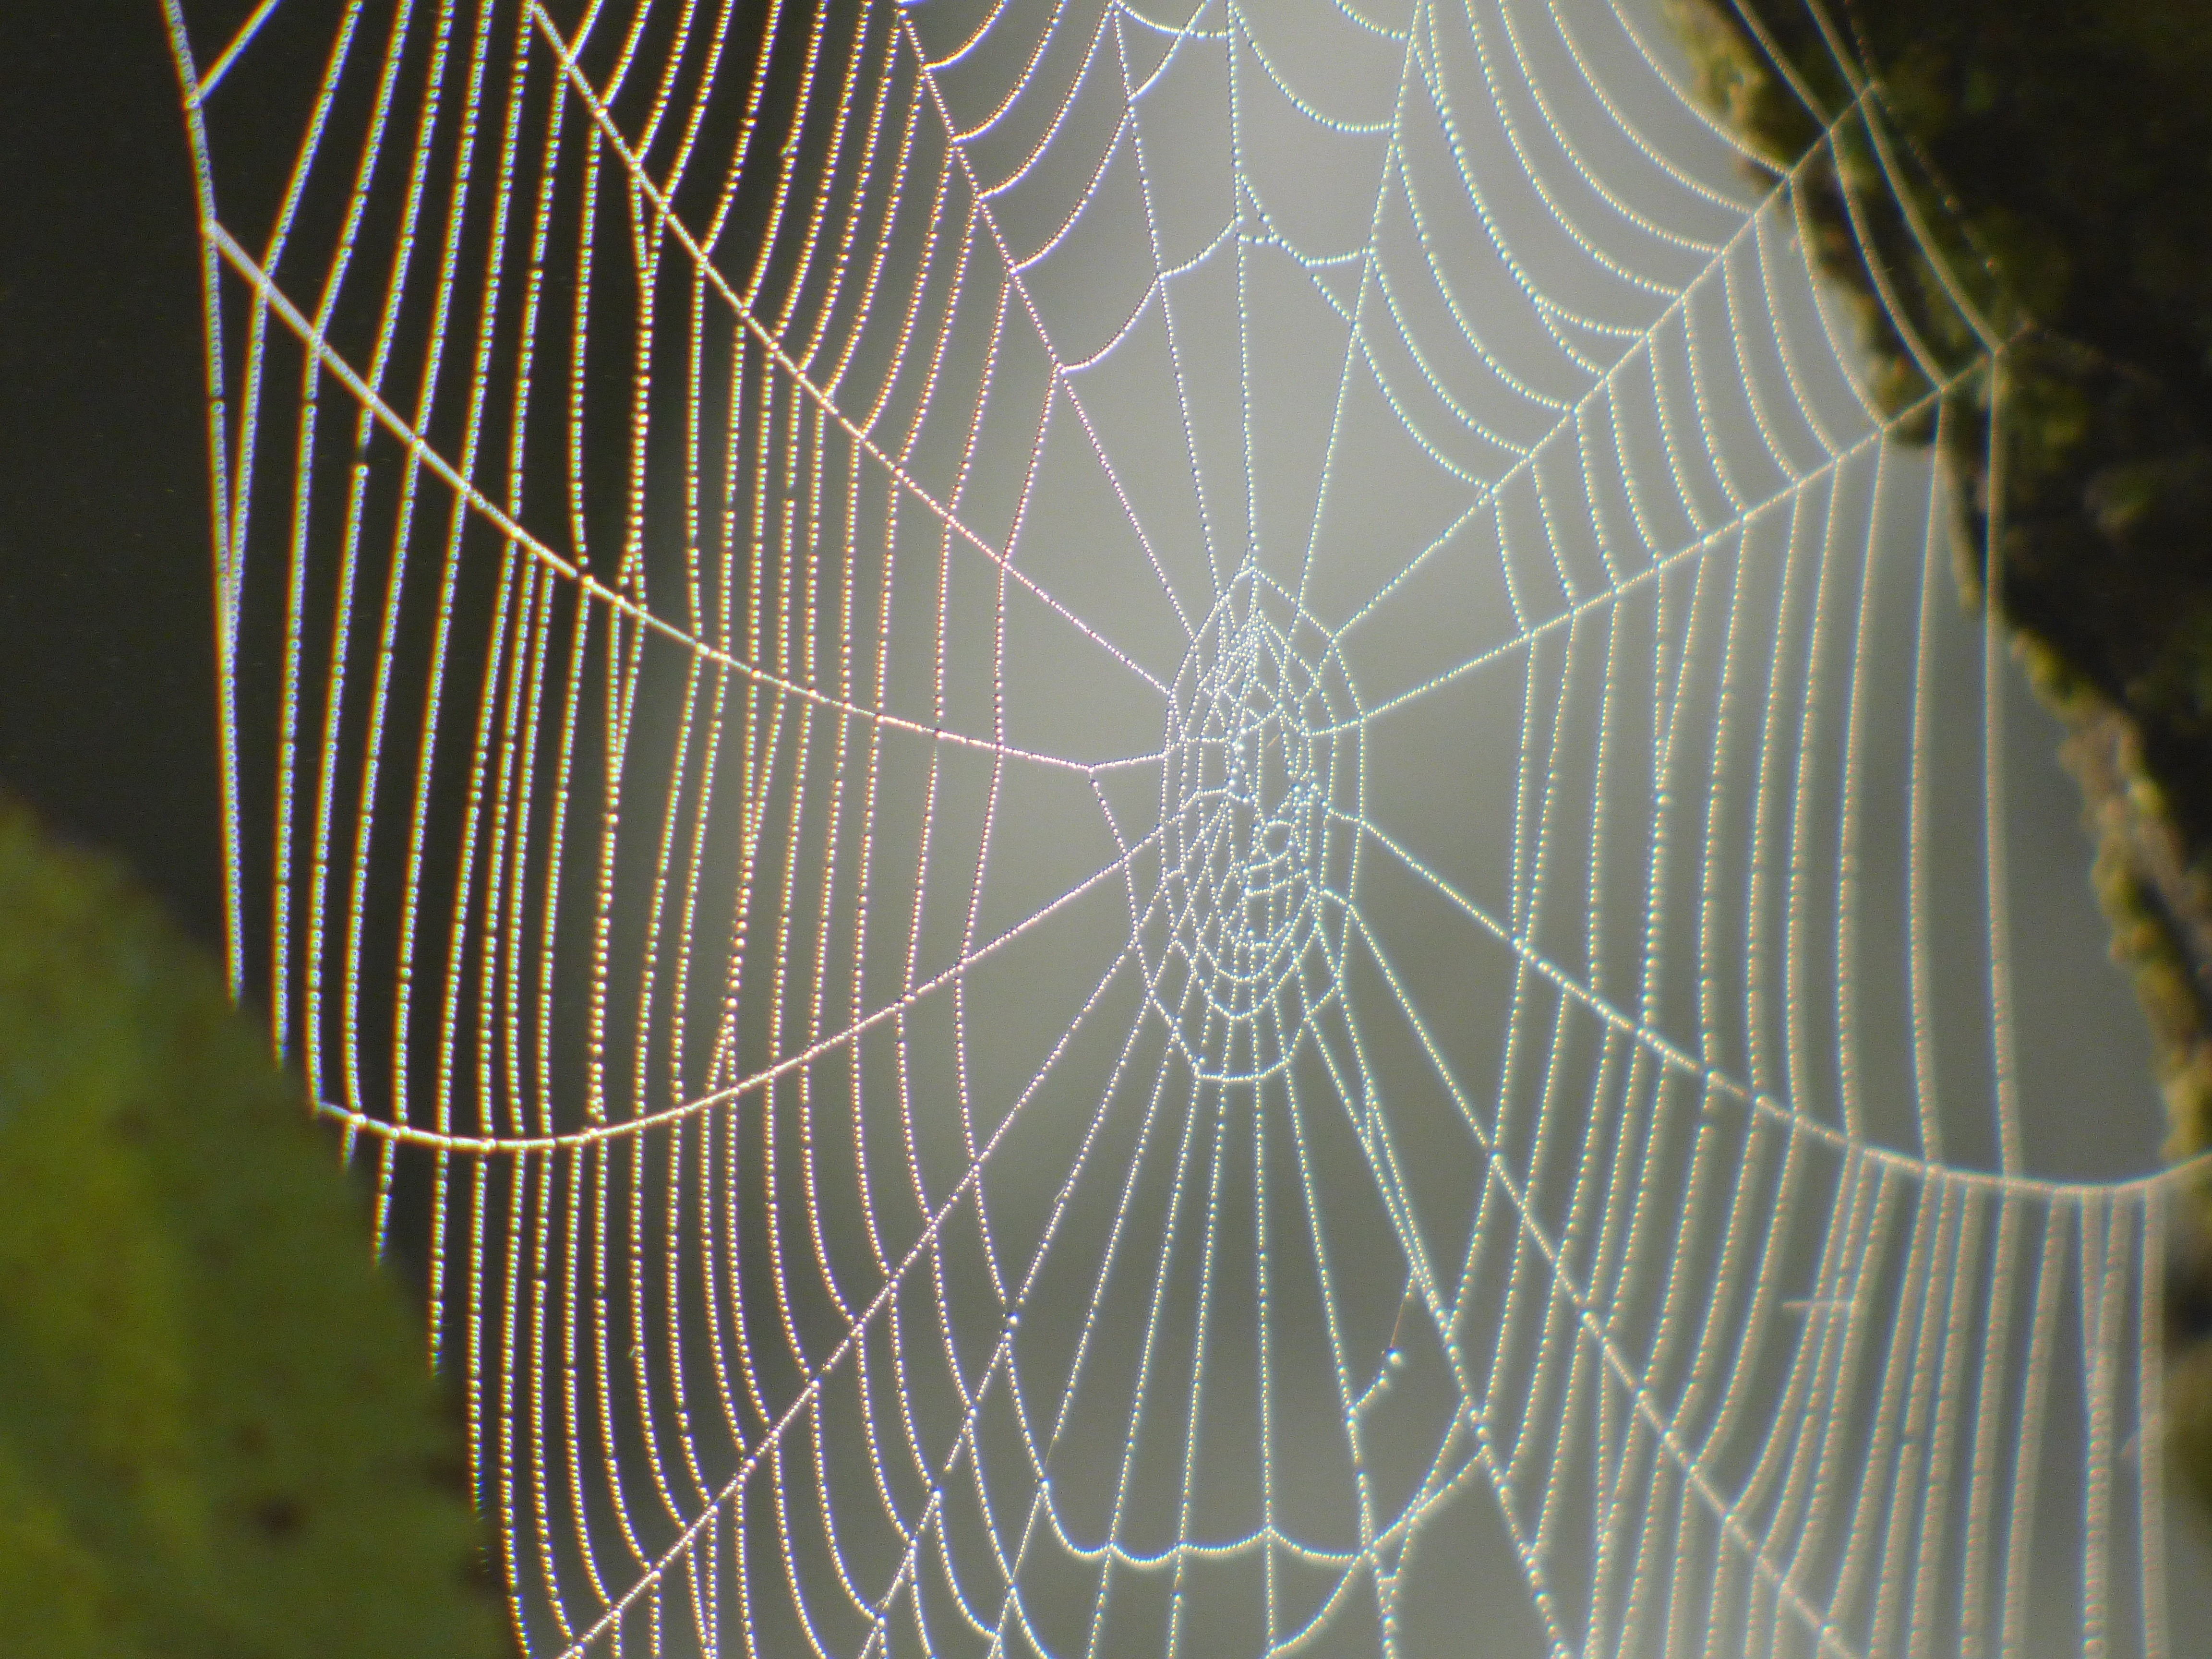
nature, dew, wing, macro, fauna, material, invertebrate, spider web, spider, net, arachnid, canvas, macro photography, arthropod, araneus, orb weaver spider